Wolumla

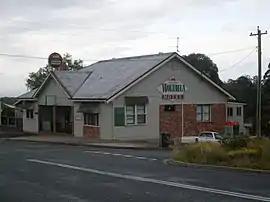
Wolumla Railway Junction Hotel, named after the proposed railway that would have passed through the village.

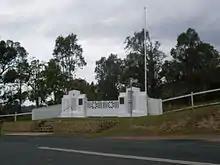
Wolumla Memorial Gates

Wolumla is an historical locality in New South Wales, Australia located 234km south of Canberra, between Bega and Merimbula. Wolumla is located on the hilly coastal hinterland near the headwaters of Frogs Hollow Creek, and has been predominantly cleared for beef, dairy and sheep grazing. At the , Wolumla had a population of 703.